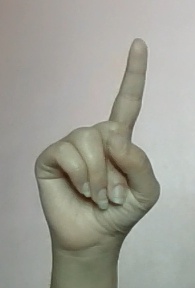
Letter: bb